Kavadarci

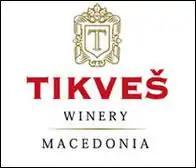
The Tikveš winery logo

Another important industry is the manufacture of ferronickel in what has become known as the "Nickel Valley". Until 2013, the smelter received at least part of its input ore from the , to which it was connected by the world's longest conveyor belt. The company FENI Industries, with a colourful history of owners that included for a time Beny Steinmetz, Alexander Mashkevich, Patokh Chodiev and Alijan Ibragimov in the Cunico Resources vehicle, produced between 12000 and 16000 tons of ferronickel annually. The smelter was shut down for a time in around 2018 and re-emerged from a court-administered insolvency process as EuroNickel Industries.